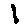
Label: 1